Naval battles of the American Revolutionary War

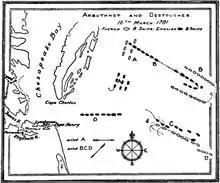
Tactical diagram of the Battle of Cape Henry:A: fleets sight each otherB: first tackC: second tackD: disengagement

The French decision brought on a wave of anger in the American ranks and its commanders. Although General Greene penned a complaint that John Laurens termed "sensible and spirited", General Sullivan was less diplomatic. In a missive containing much inflammatory language, he called d'Estaing's decision "derogatory to the honor of France", and included further complaints in orders of the day that were later suppressed when cooler heads prevailed. American writers from the ranks called the French decision a "desertion", and noted that they "left us in a most Rascally manner".